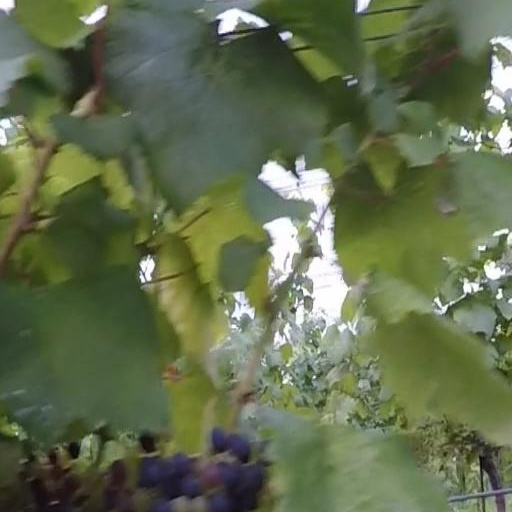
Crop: grape